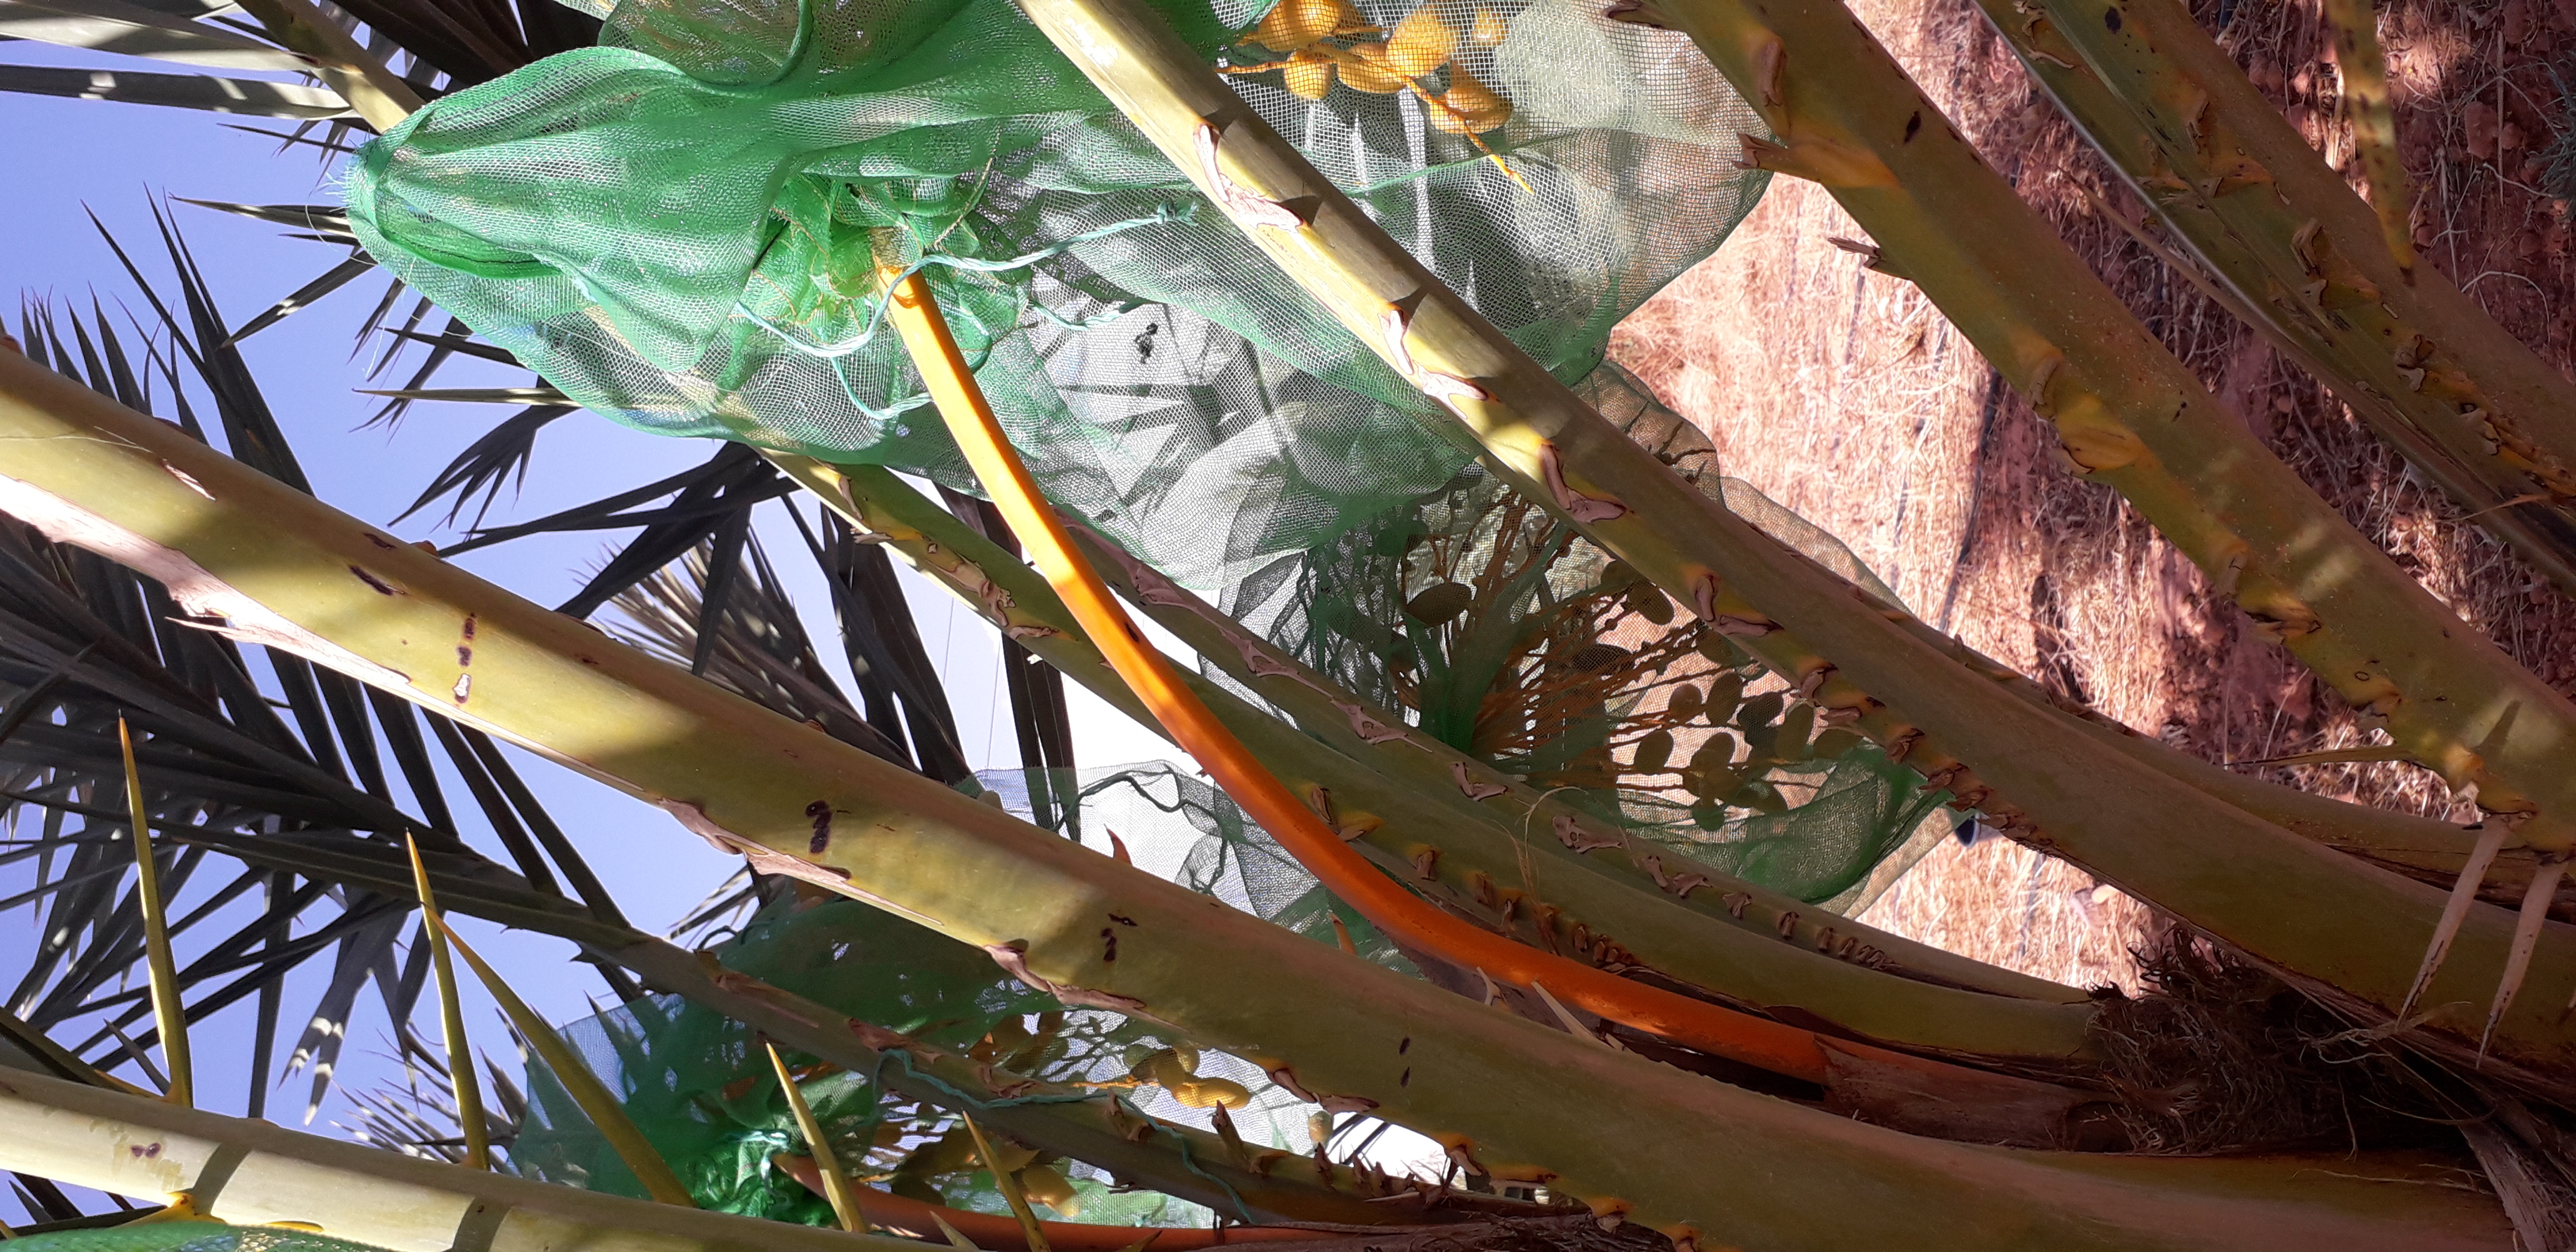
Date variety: kholt